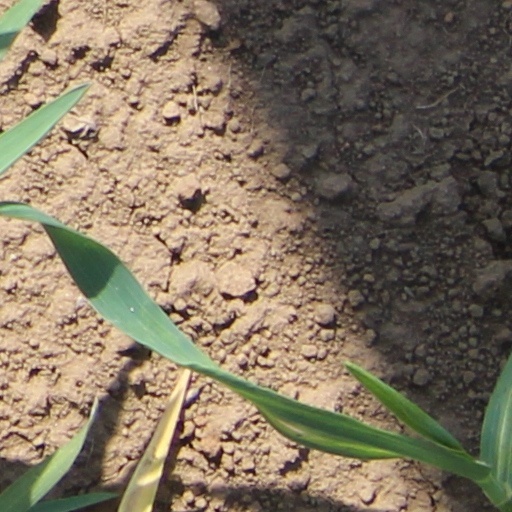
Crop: wheat